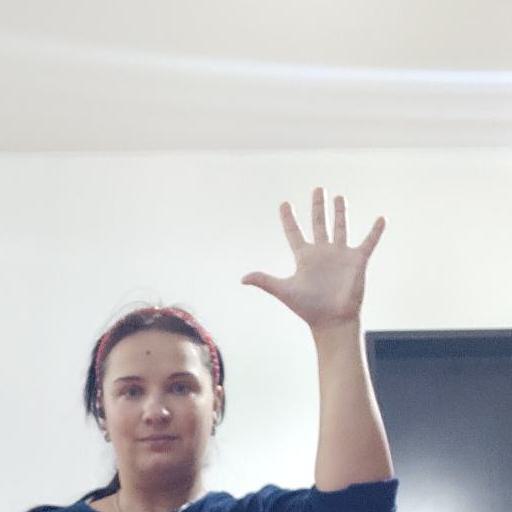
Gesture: palm